Count Johann Bernhard von Rechberg und Rothenlöwen

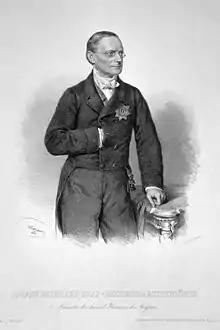
Lithograph by Josef Kriehuber, 1863

Count Johann Bernhard von Rechberg und Rothenlöwen (17 July 1806 – 26 February 1899) was an Austrian statesman and a member of an old Swabian House of Rechberg.